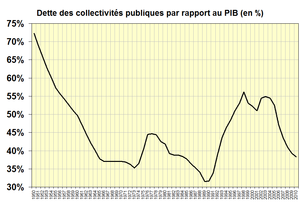
Dette des collectivités publiques par rapport au pib, Suisse
L'économie de la Suisse figure parmi les plus prospères et les plus développées au monde en dépit de l'absence de matières premières et de son absence de débouché maritime. Le taux de chômage y est structurellement bas, de même que le taux d'inflation. L'industrie, tournée vers l'exportation, est largement spécialisée dans les produits à haute valeur ajoutée.
La dette publique est, dans le domaine des finances publiques, l'ensemble des engagements financiers pris sous formes d'emprunts par un État, ses collectivités publiques et ses organismes qui en dépendent directement.